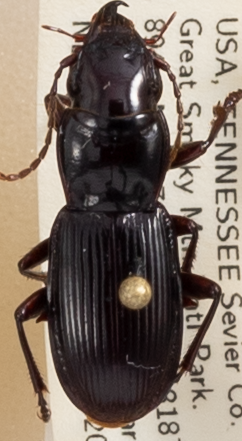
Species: Pterostichus acutipes acutipes
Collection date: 2019-08-20
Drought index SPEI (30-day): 0.356
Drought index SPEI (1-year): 2.09
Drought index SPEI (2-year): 2.09